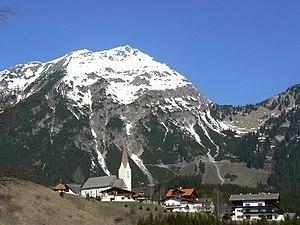
Berwang est une commune autrichienne du district de Reutte dans le Tyrol.